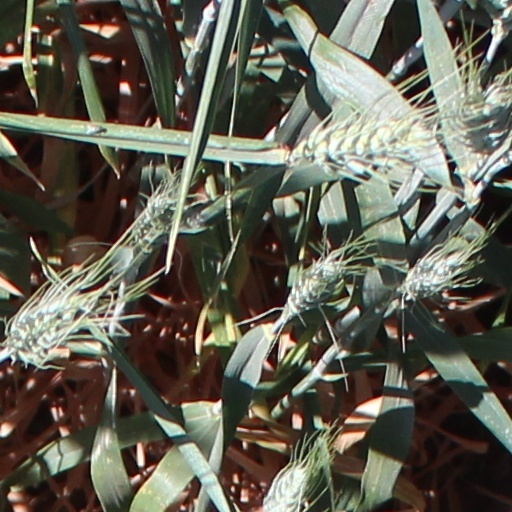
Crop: wheat